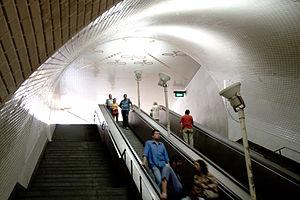
Baixa-Chiado est une station du métro de Lisbonne sur la ligne verte et la ligne bleue.